Jan Lööf

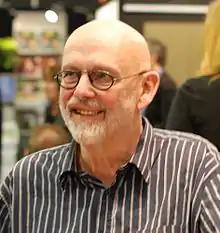
Jan Lööf, at the Göteborg Book Fair, 2010

Jan Lööf (born 30 May 1940 in Trollhättan) is a Swedish illustrator, author, comic creator, and jazz musician.